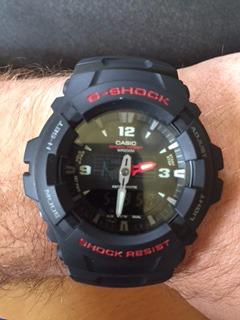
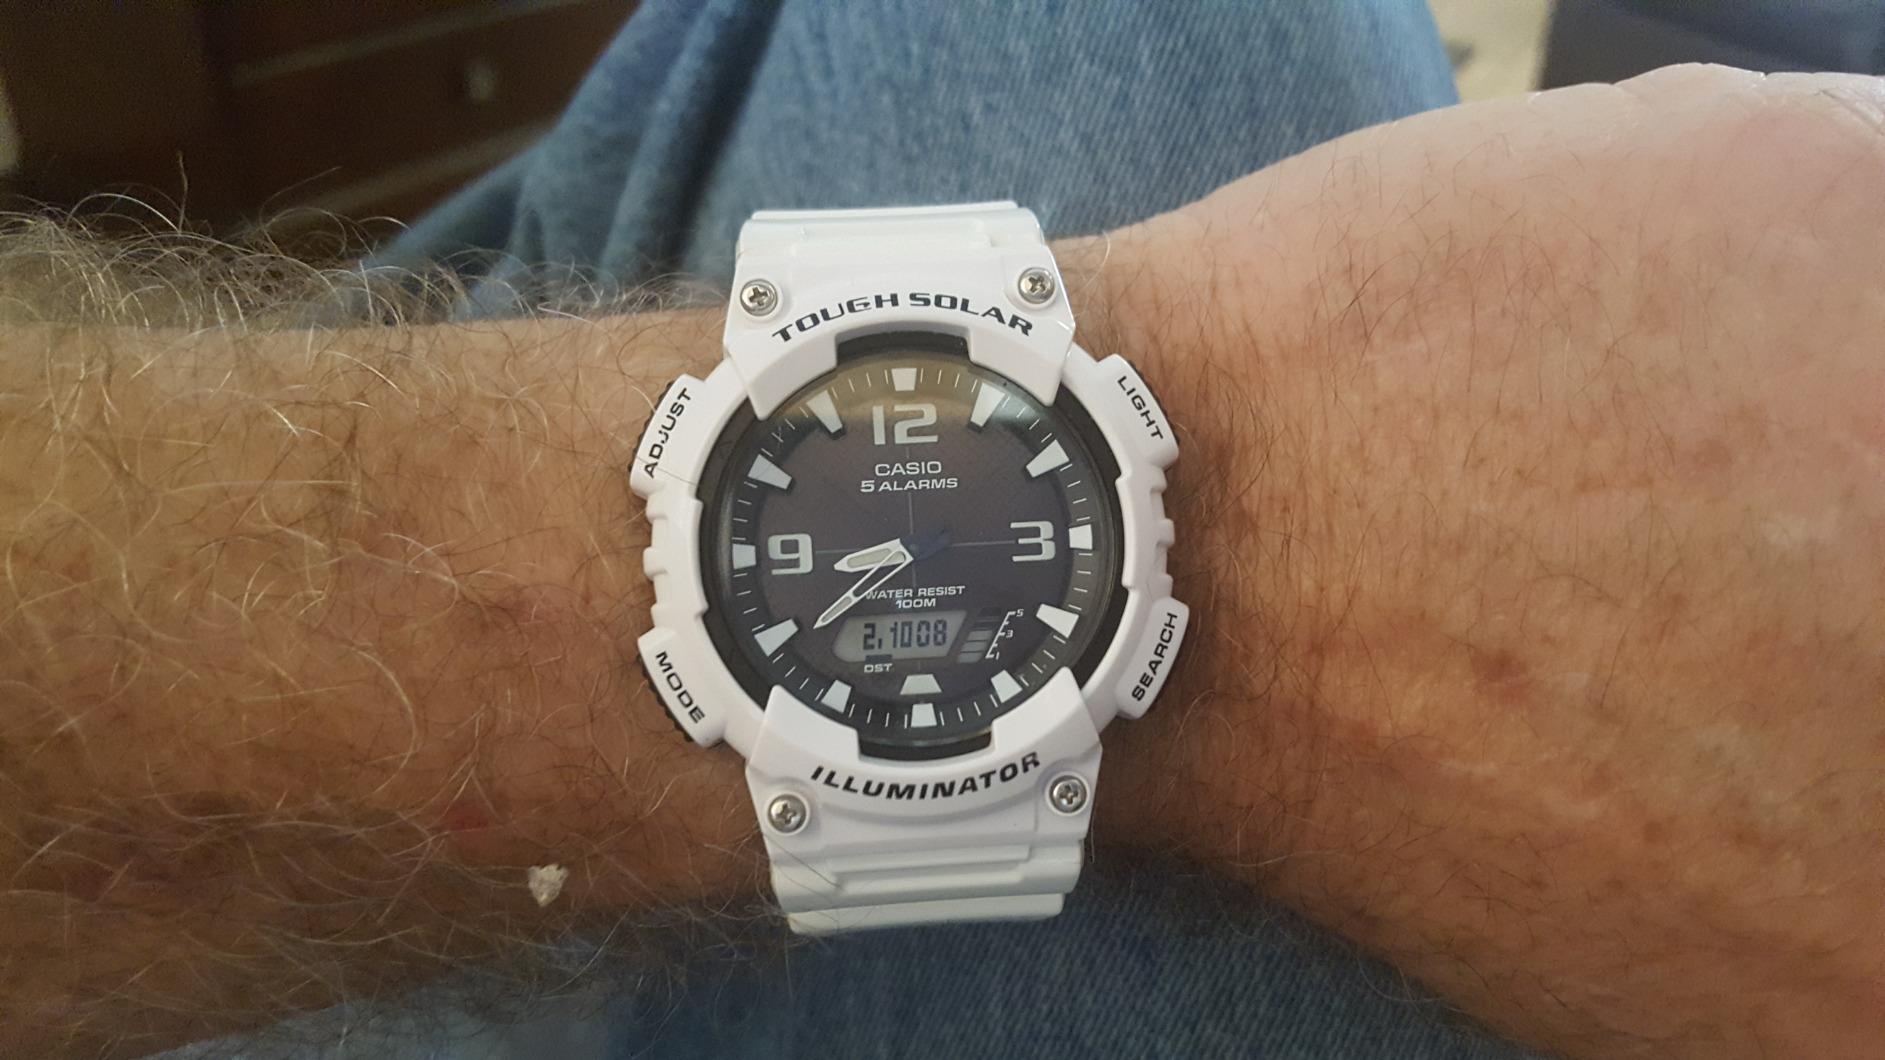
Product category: accessories_watch
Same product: no